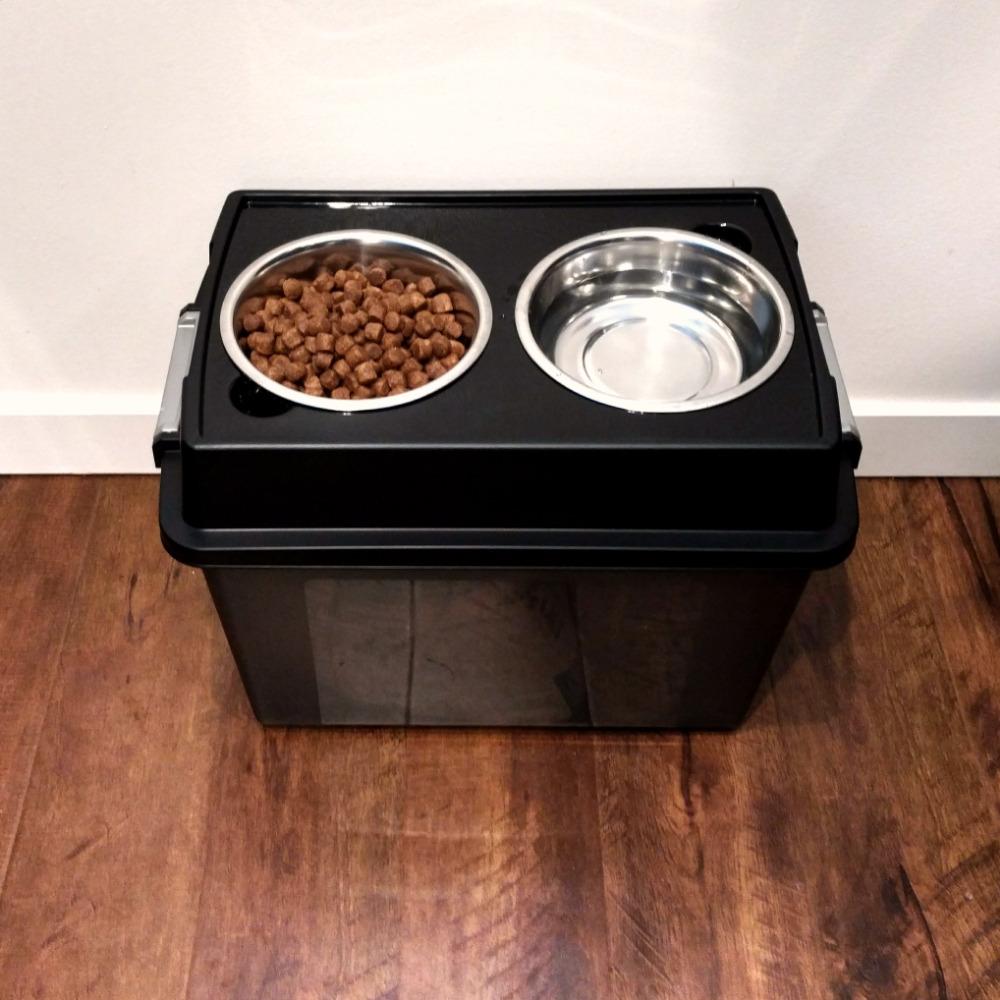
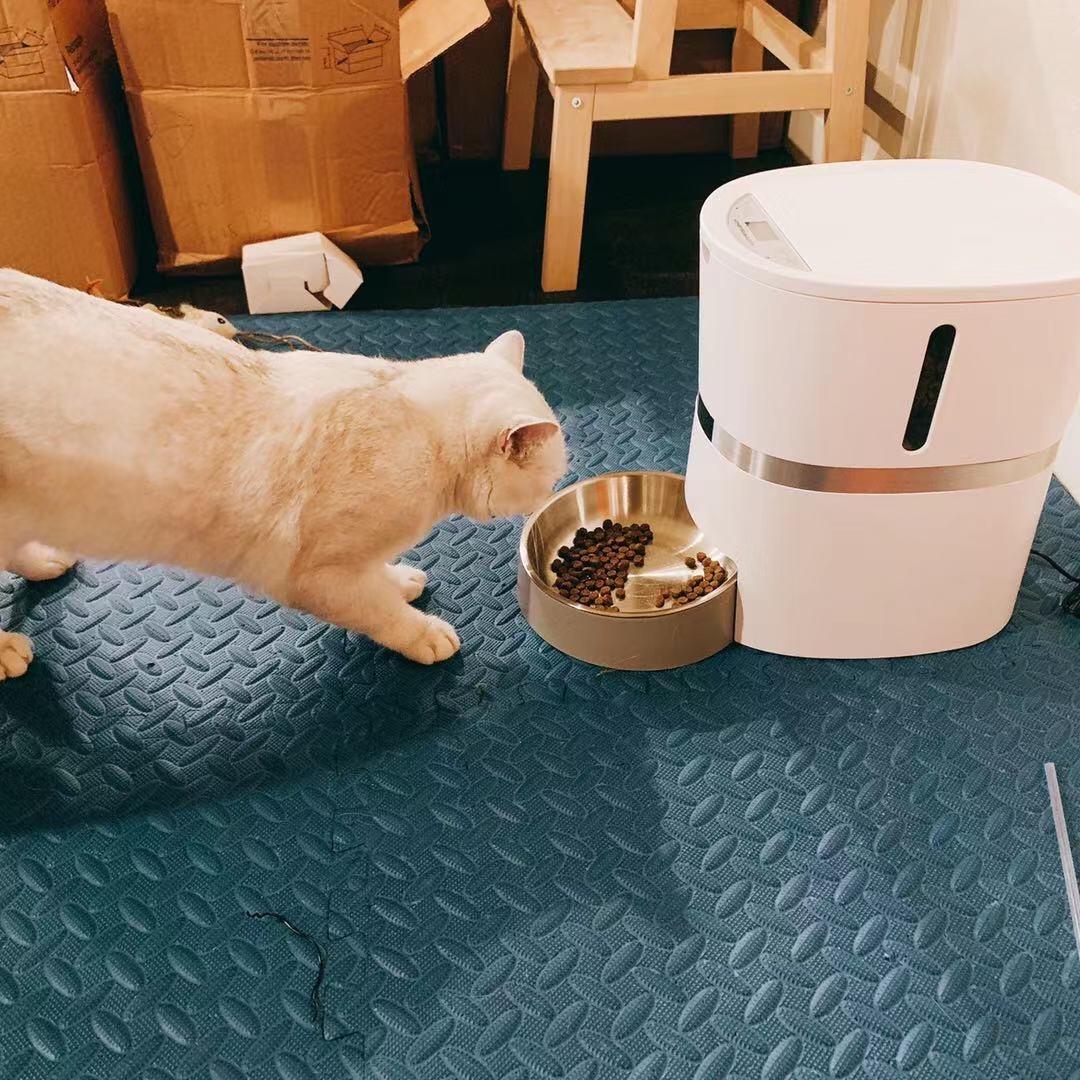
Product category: items_feeder
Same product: no